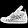
Label: Sneaker